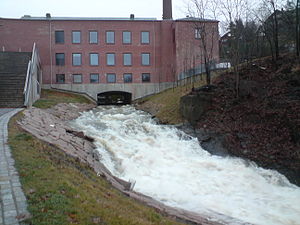
Alnaelven
Alna i foss ved Bryn, på vej mod Svartdalen